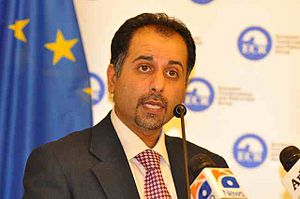
Sajjad Karim
Sajjad Karim
Sajjad Haider Karim er siden 2004 britisk medlem af Europa-Parlamentet, valgt for Konservative Parti.